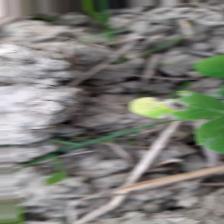
Label: Ascochyta blight